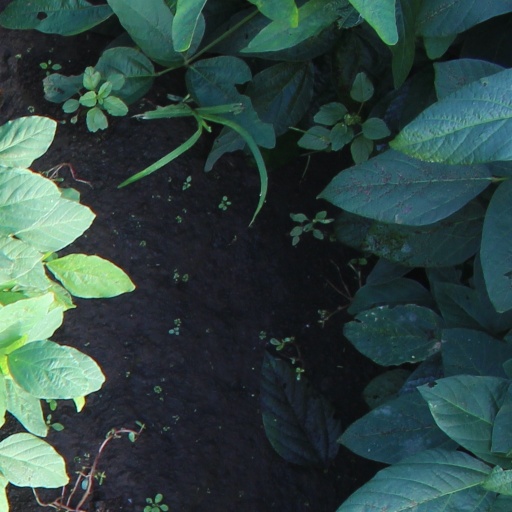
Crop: soybean